Kern River Preserve

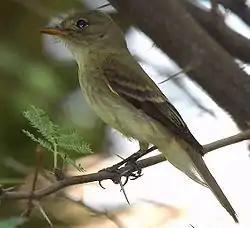
Southwestern willow flycatcherUSFWS photo.

The federally listed endangered southwestern willow flycatcher has small populations in the preserve and is closely monitored by Audubon volunteers and staff. The US Fish and Wildlife Service designated critical habitat for the southwestern willow flycatcher which includes of the South Fork Kern River and excludes Hafenfeld Ranch which has the conservation easement in place.